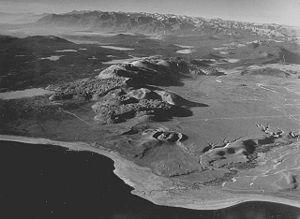
Les cratères de Mono-Inyo sont une chaîne volcanique qui s'étend sur quarante kilomètres du nord au sud, depuis Mono Lake jusqu'à Mammoth Mountain, au sein du comté de Mono, dans l'Est de l'État américain de Californie. Le champ volcanique de Mono Lake forme l'extrémité septentrionale de la chaîne et consiste en deux îles volcaniques dans le lac et un cône sur sa rive nord-ouest. La majeure partie des cratères de Mono, qui constituent l'essentiel de la partie septentrionale de la chaîne, sont des volcans phréato-magmatiques qui ont, depuis leur formation, été surmontés par des dômes de rhyolite et des coulées de lave. Les cratères d'Inyo constituent l'essentiel de la partie méridionale et sont très semblables aux précédents. L'extrémité méridionale de la chaîne, appelée Red Cones, est formée de cratères d'où sortent des fumeroles et de cônes de cendres, autour de Mammoth Mountain.